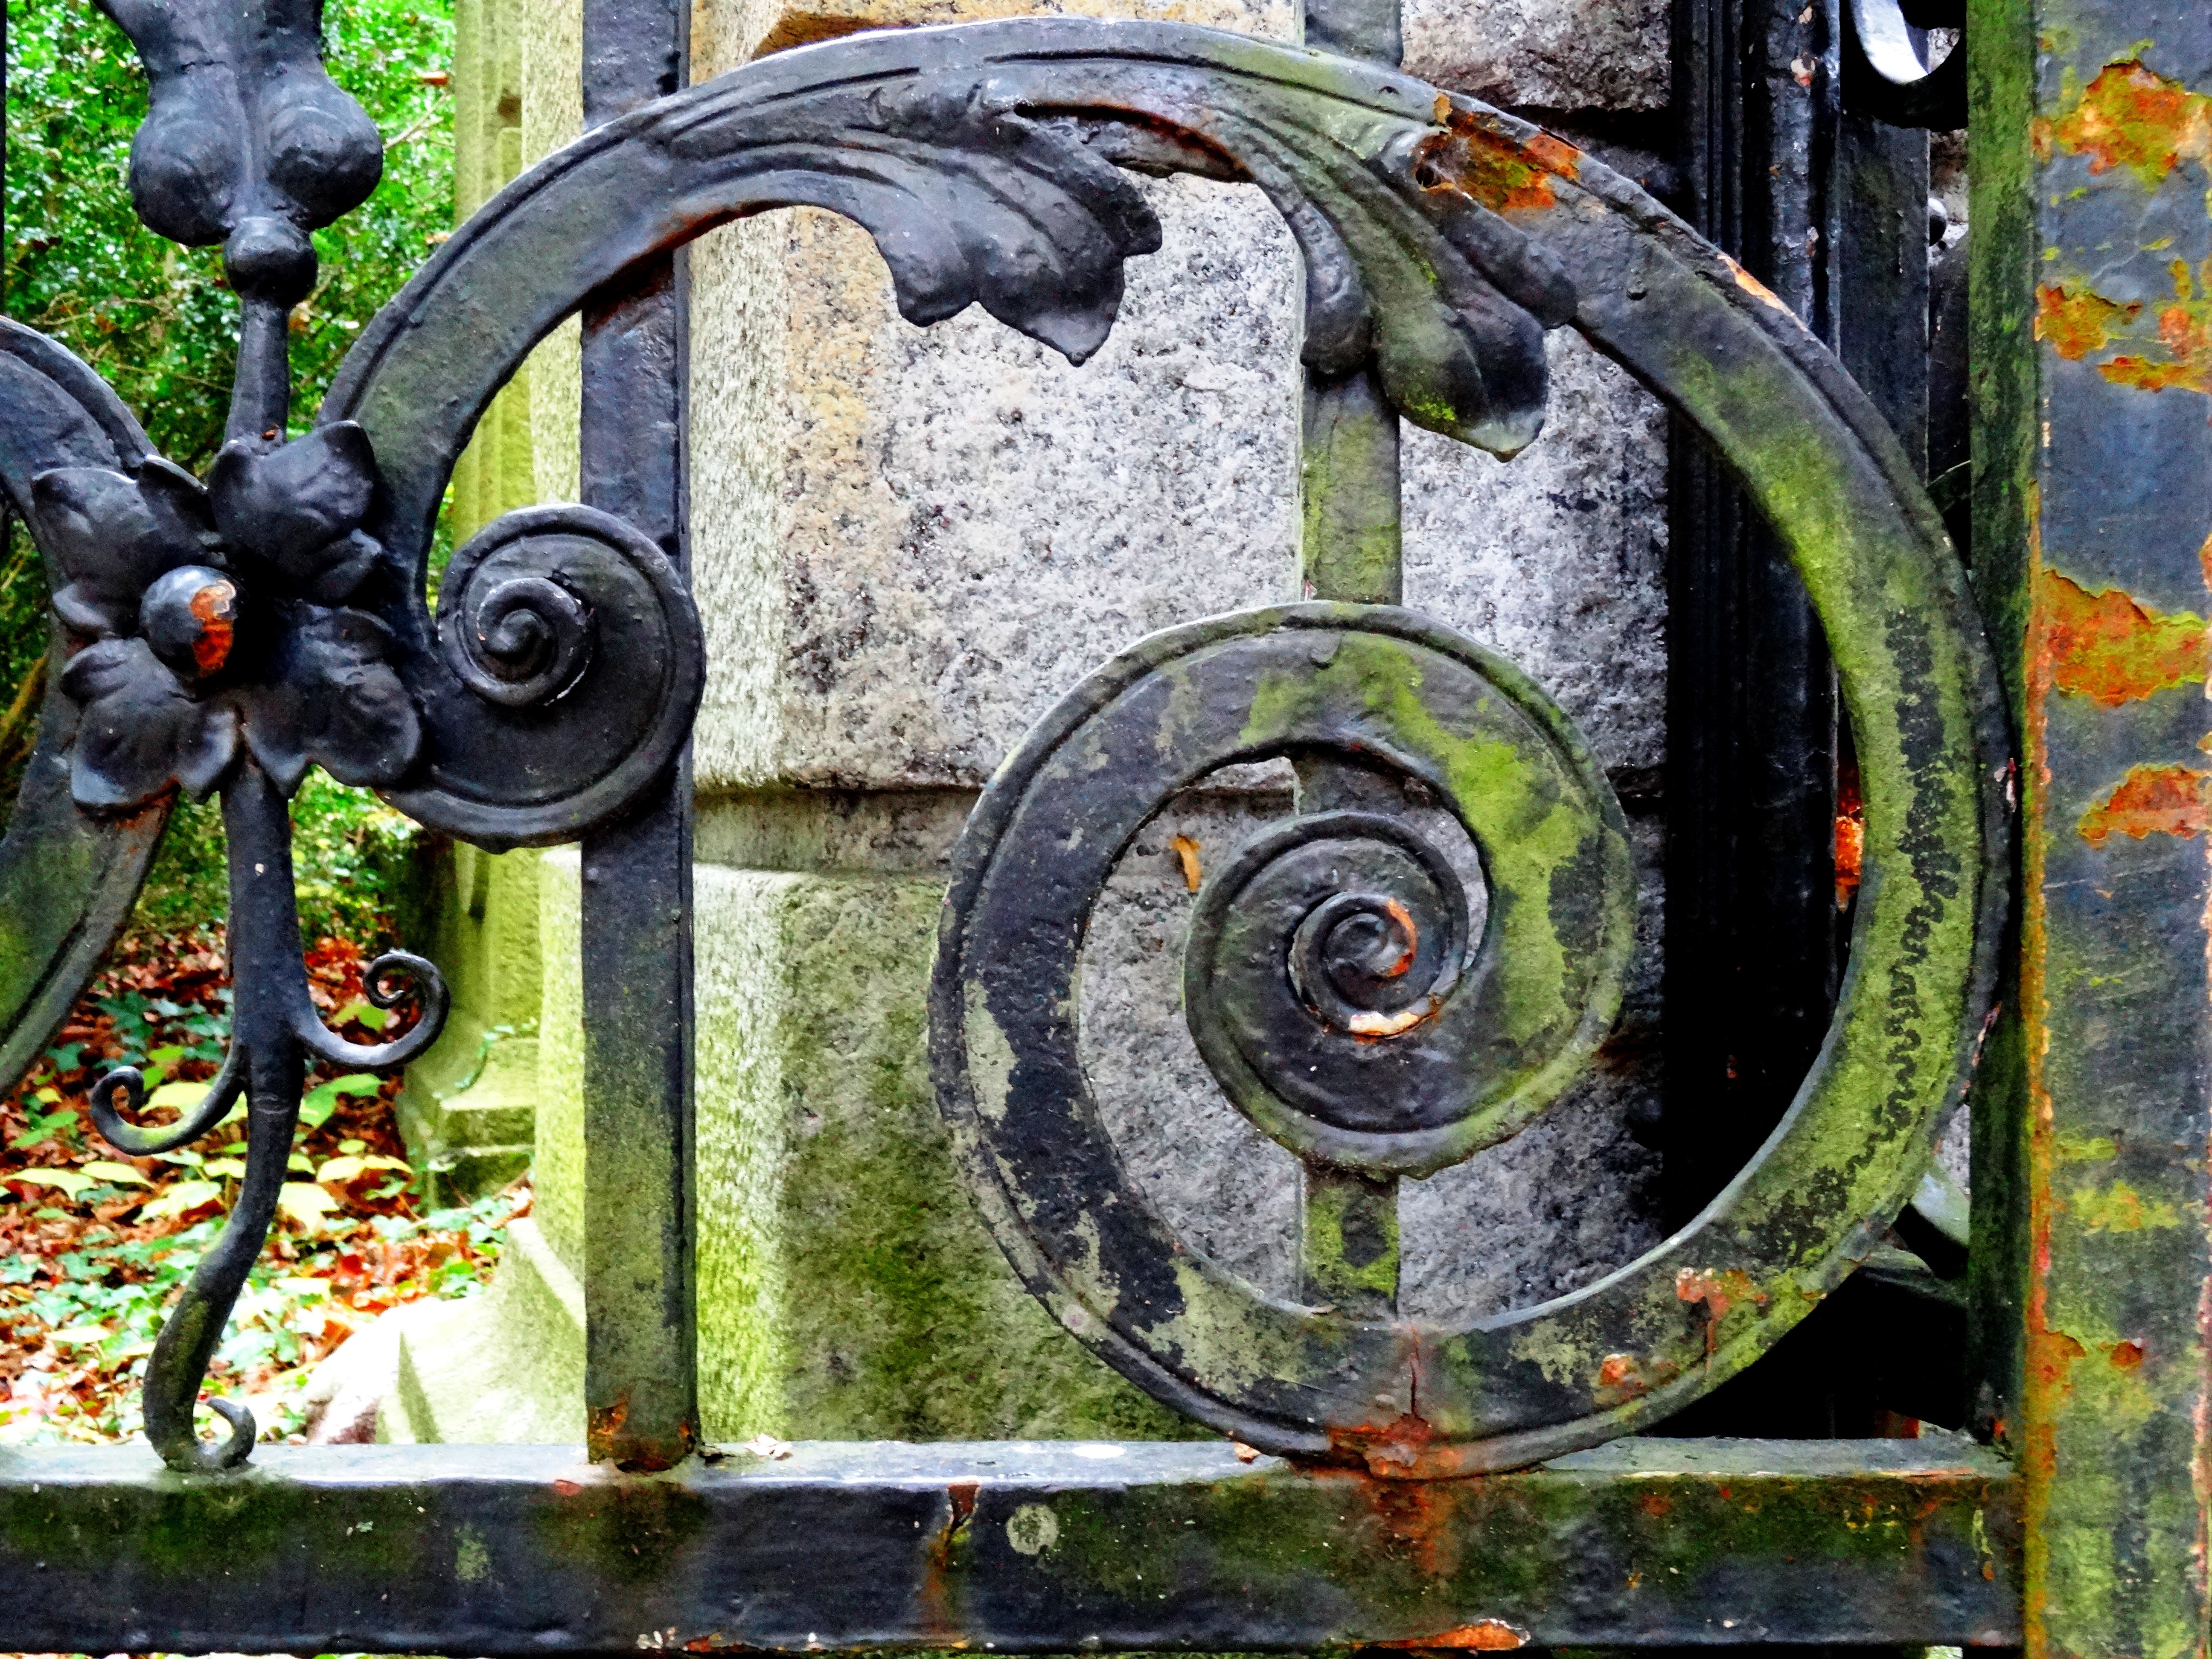
wheel, window, moss, color, metal, painting, ornament, art, iron, stainless, wrought iron, metal fence, iron gate, modern art, metal gate, art forging, metal art, iron fence